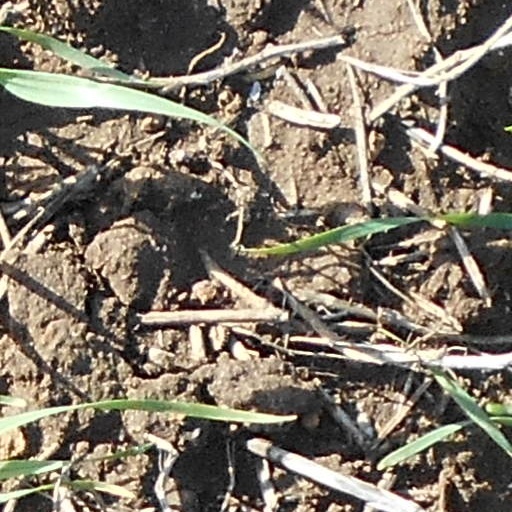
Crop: wheat